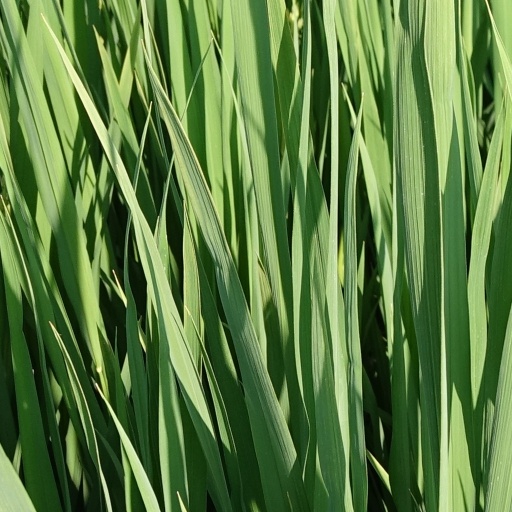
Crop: rice